Writtle University College

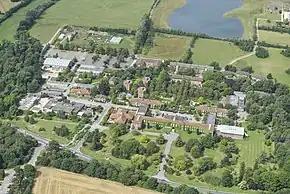
Writtle University College campus

Established in 1893, the college was originally known as County Laboratories, teaching agriculture and horticulture and becoming the County Technical Laboratories in 1903.